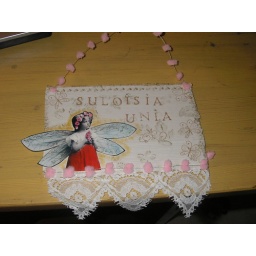
Sweet dreams. This is small sign for wall near bed. size: 17 cm x 10,5 cm